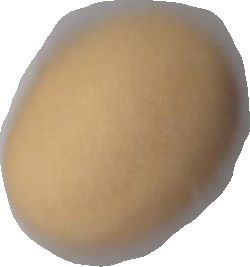
Variety: Grobogan